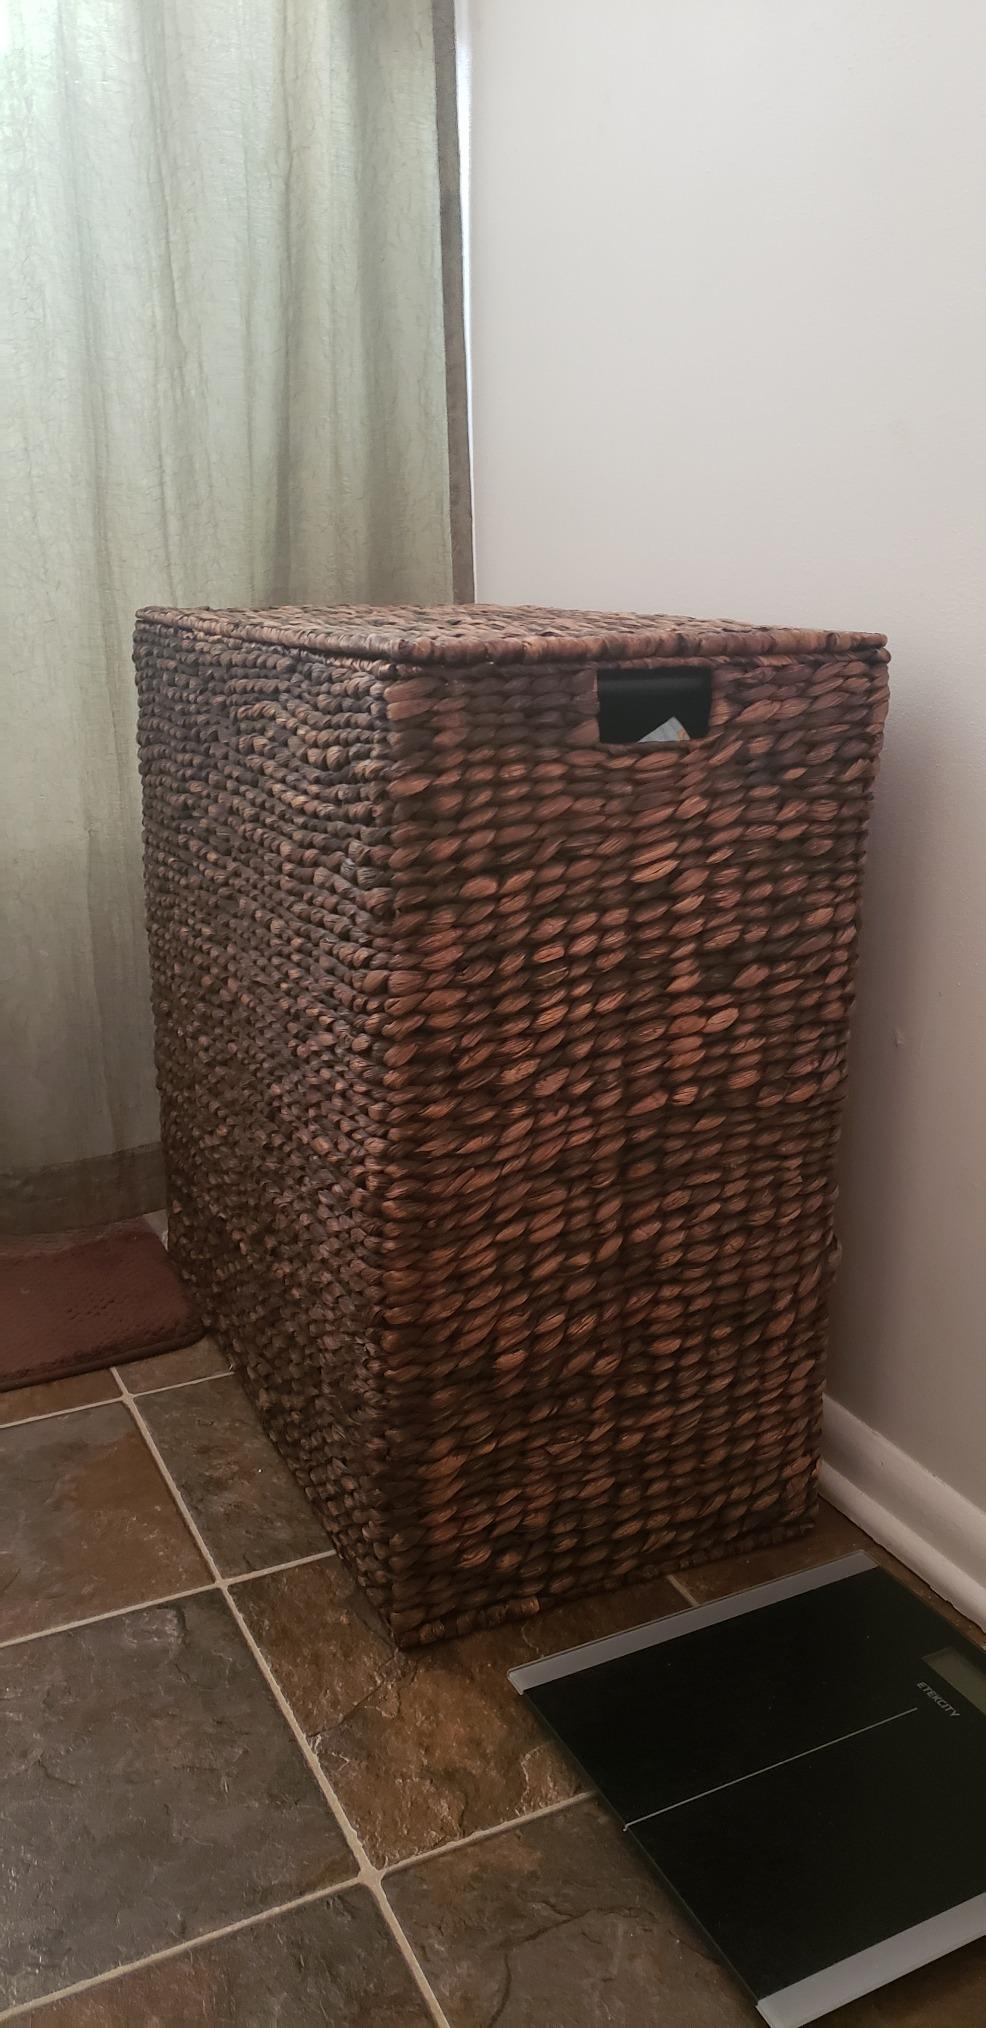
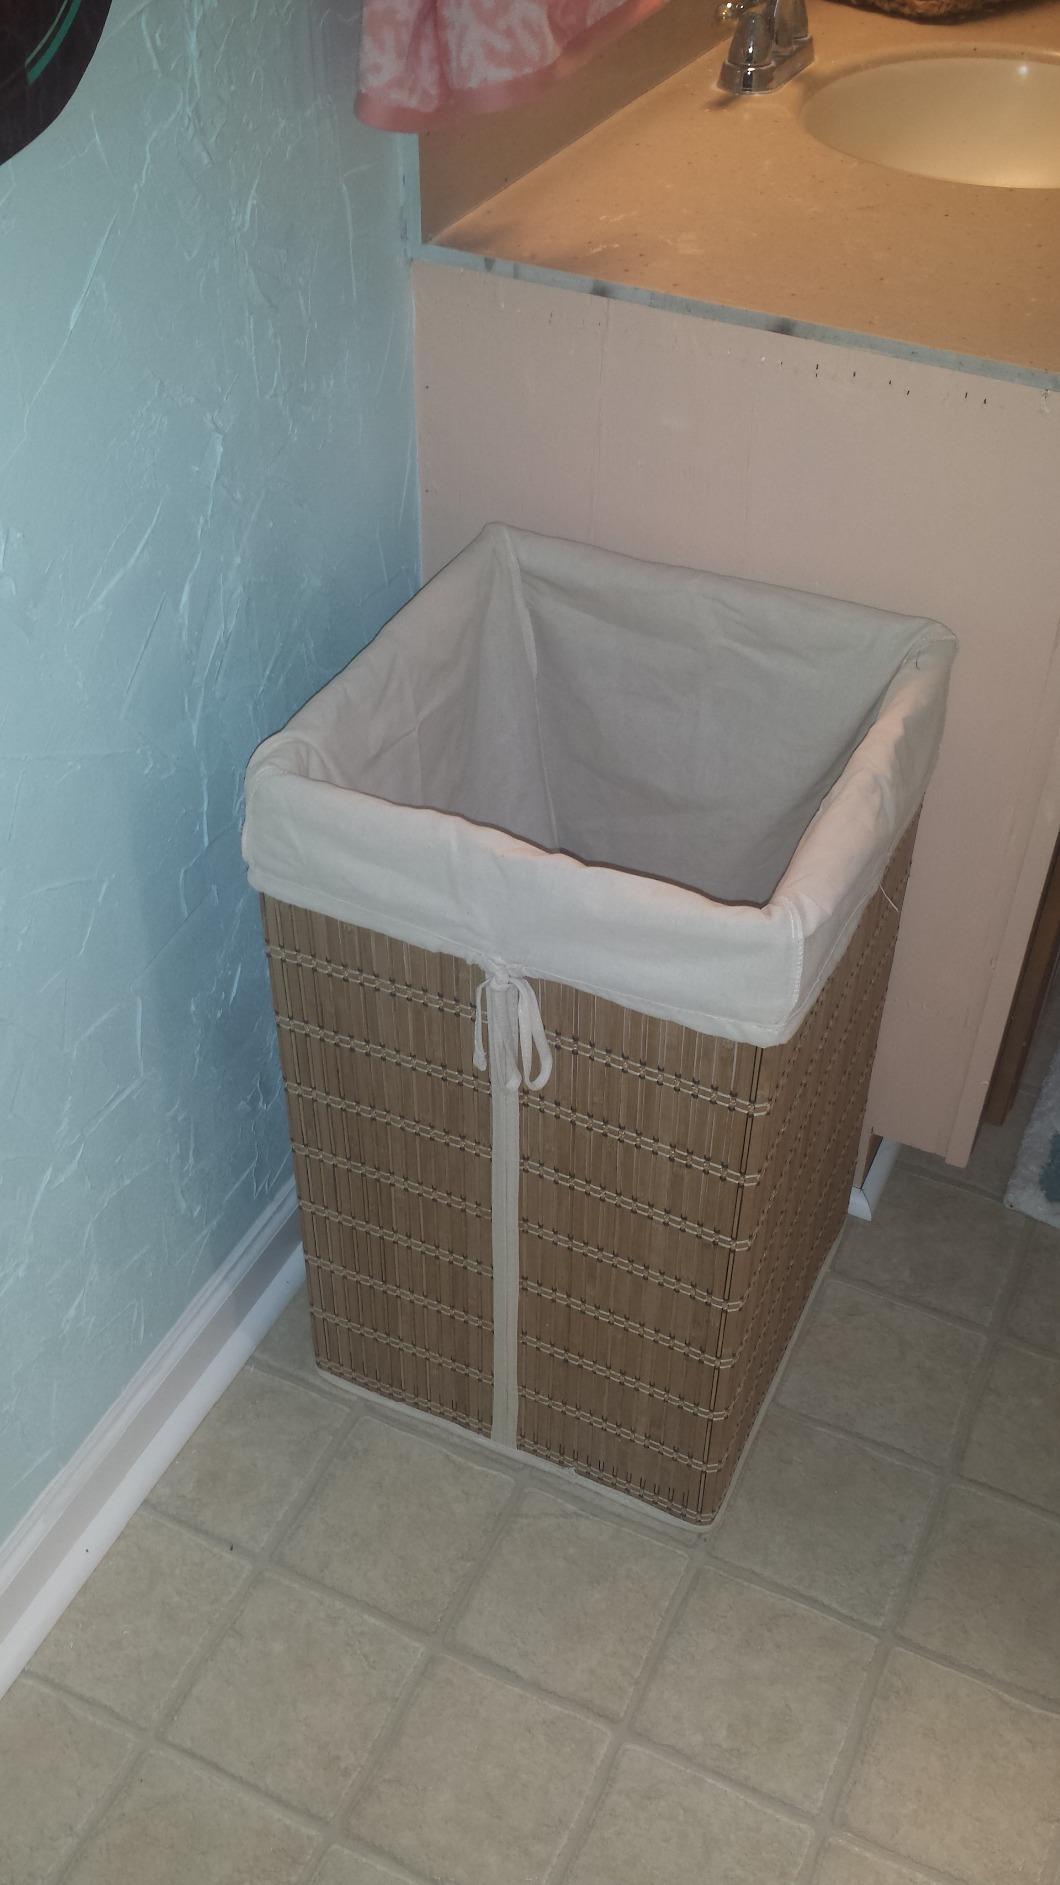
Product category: items_hamper
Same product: no